Fort São Clemente

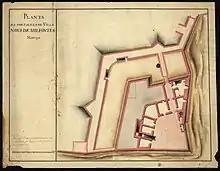
1781 plan of Fort São Clemente

The mouth of the Mira River has been of great importance for maritime and river navigation since ancient times, due to its location and good mooring conditions, in addition to being the only port located along the coastal strip between Sines and Cape Saint Vincent. It was used at least from the Roman period, as can be seen from the discovery of anchors and pottery fragments, having continued this function throughout the Middle Ages, constituting a secondary port for the port structures that served the town of Odemira. Its importance grew from the 12th century onwards, when the Mira River began to suffer from increasingly severe silting. Despite the presence of the natural port, the area itself was practically uninhabited until the settlement was founded, by royal decree of King John II. However, one of the main threats to the population was the attacks of Muslim pirates coming from North Africa. One of the biggest attacks took place during the beginning of the reign of John II, when the village was sacked and burned, to the point of being almost completely deserted, since the inhabitants abandoned it, taking refuge in the interior. In order to protect the population, the monarch offered fifty outlaws the right of asylum, under the condition that they help defend the inhabitants from pirates and corsairs. In 1512, it received a charter from King Manuel.